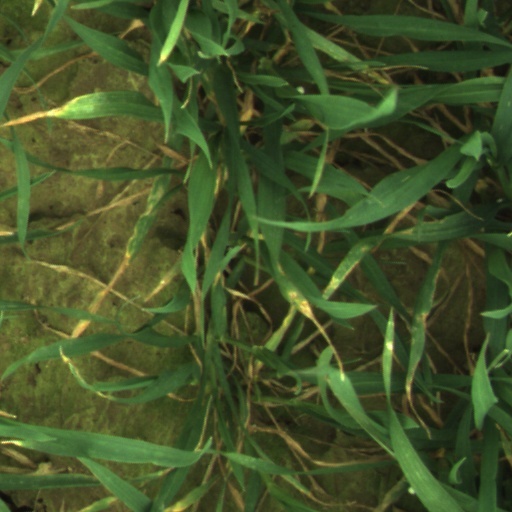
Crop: wheat